Tropical cyclones in 2018

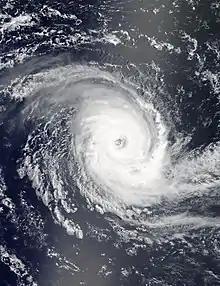
Cyclone Cebile

The 2018 North Indian Ocean cyclone season was one of the most active North Indian Ocean cyclone season since 1992, with the formation of fourteen depressions and seven cyclones.